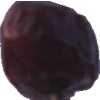
Label: dates